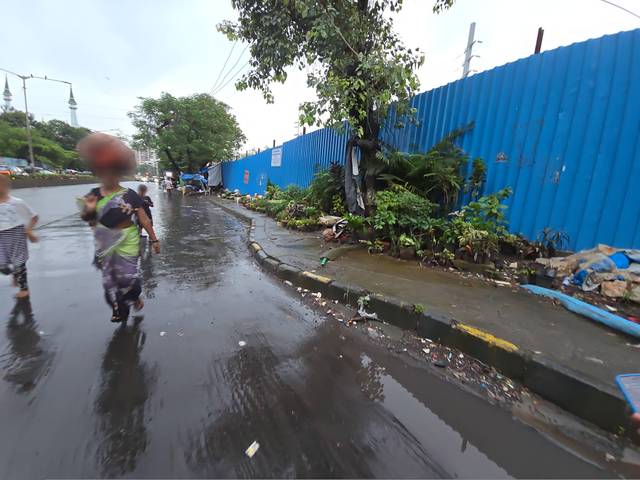
Region: India
Coordinates: 19.196, 72.829